Shoulder Arms

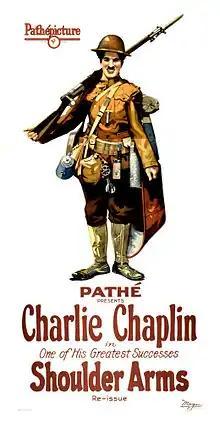
Theatrical poster

Shoulder Arms is Charlie Chaplin's second film for First National Pictures. Released in 1918, it is a silent comedy film set in France during World War I, the first of three films he made on the subject of war. It co-starred Edna Purviance and Sydney Chaplin, Chaplin's elder brother. In this film, Chaplin is never in his Little Tramp outfit.